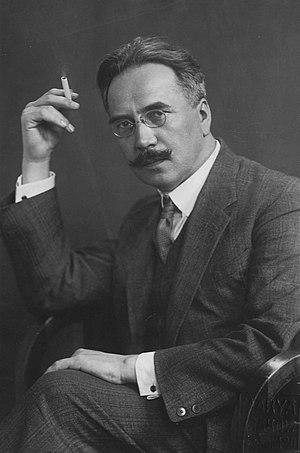
Stanisław Kot est un historien et homme politique polonais, né le 22 octobre 1885 dans le village de Ruda, mort le 25 décembre 1975 à Londres.